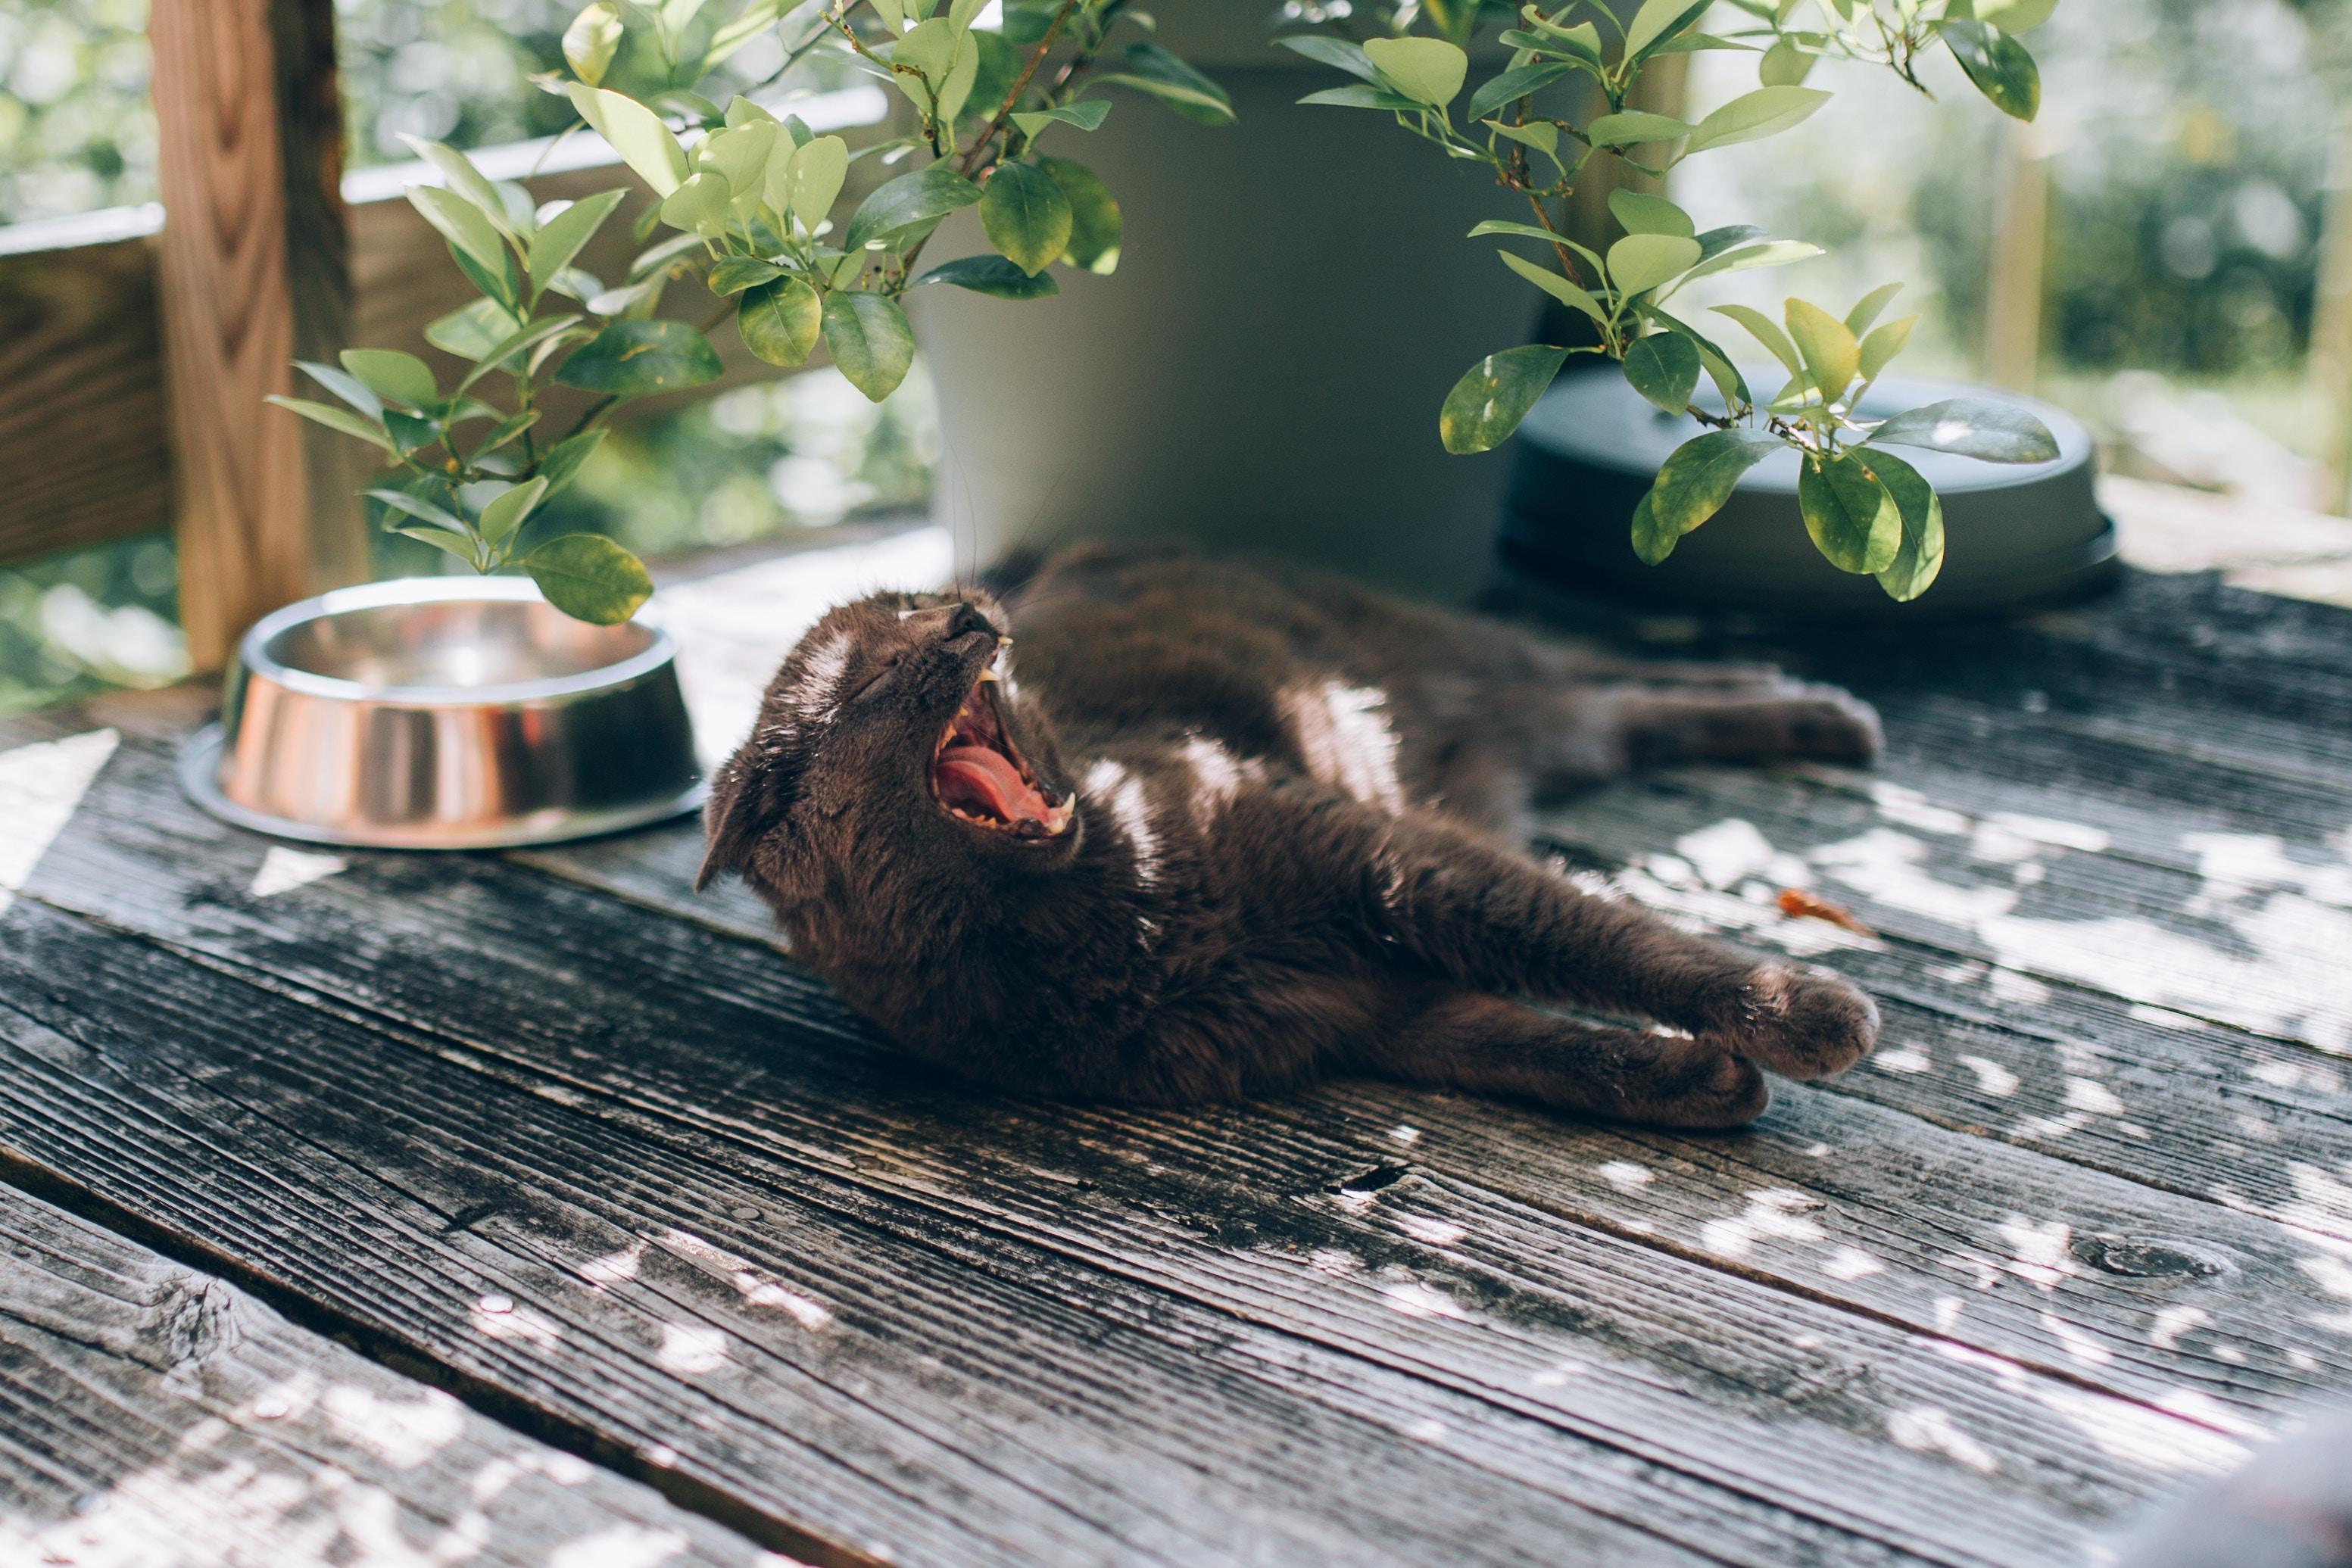
cat